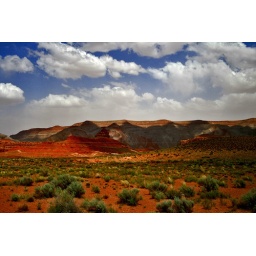
Strange textured mountain in the background. Looks like a canyon protruding above the ground instead of inside.